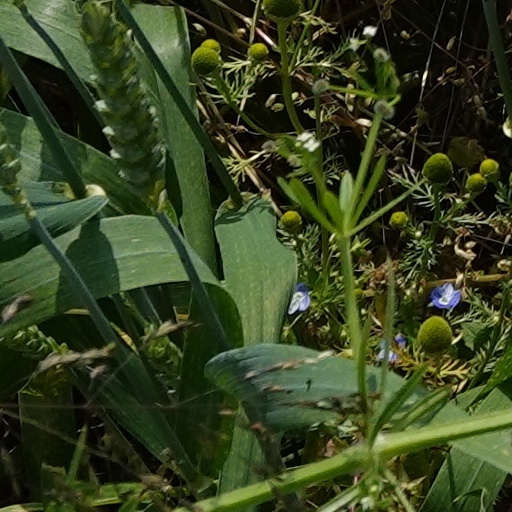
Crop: wheat